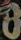
Number: 8